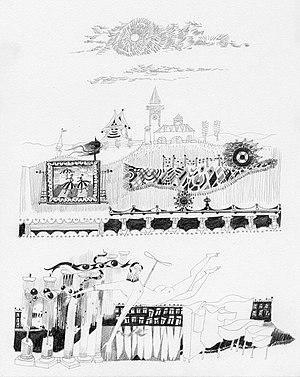
Endre Rozsda, né le 18 novembre 1913 à Mohács et mort le 16 septembre 1999 à Paris, est un peintre, dessinateur et photographe franco-hongrois. Dépassant la distinction abstraction-figuration, sa peinture prend le temps comme sujet essentiel.